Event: Nepal Earthquake
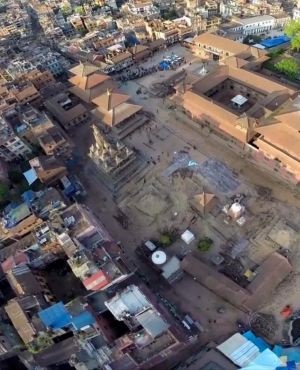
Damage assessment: no_damage